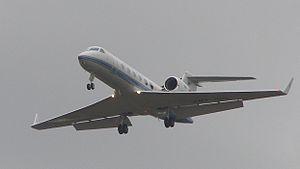
La Marine mexicaine est la branche navale des forces armées du Mexique.